Royce H. Savage

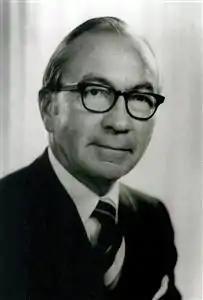

Royce H. Savage (March 31, 1904 – December 27, 1993) was a United States district judge of the United States District Court for the Northern District of Oklahoma.